Stockton Metropolitan Airport

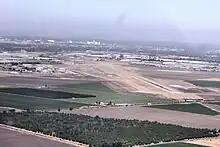
July 2009 oblique photo

On October 28, 2011, Allegiant Air began twice weekly MD-80 flights from Stockton to Palm Springs but then discontinued this service as well.